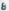
Number: 8